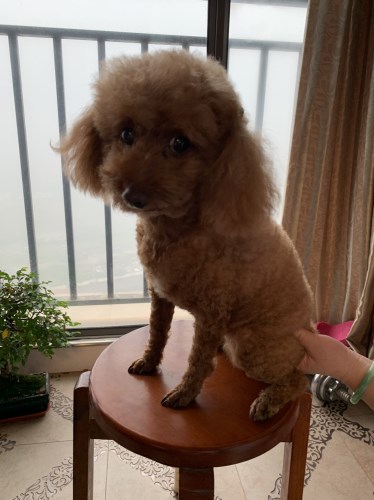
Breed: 7449-n000128-teddy